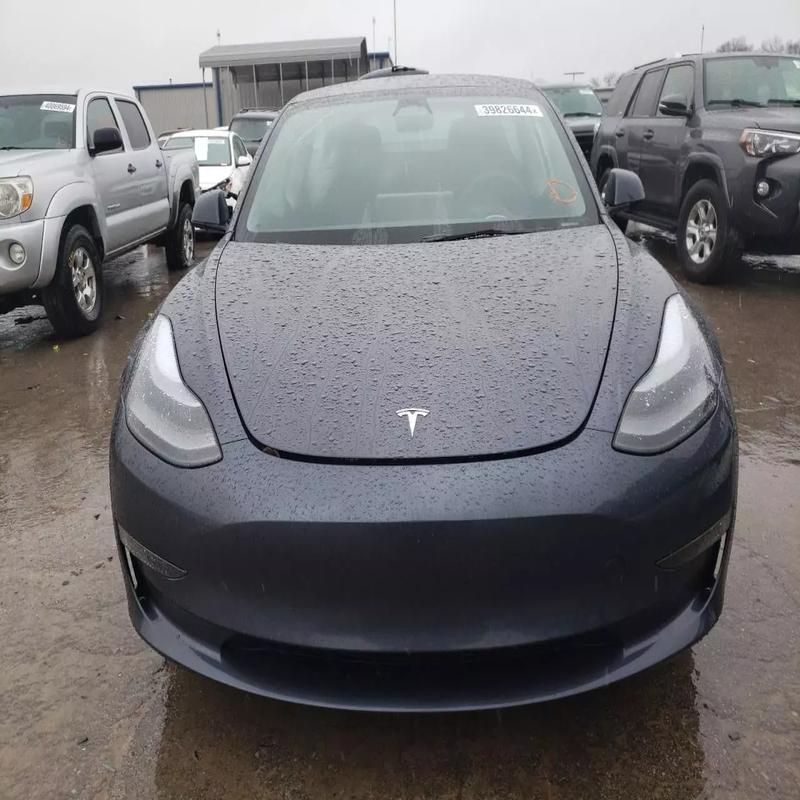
Aucun dommage détecté.
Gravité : aucun